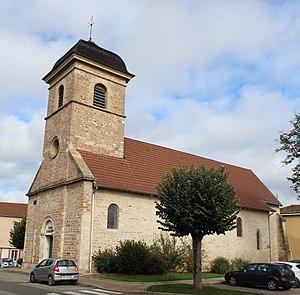
Centre Saint-Martin de Vonnas.
Vonnas est une commune française située dans le département de l'Ain, en région Auvergne-Rhône-Alpes, au sud de la Bresse savoyarde et non loin de la Dombes. Elle appartient au canton dont elle est le chef-lieu.